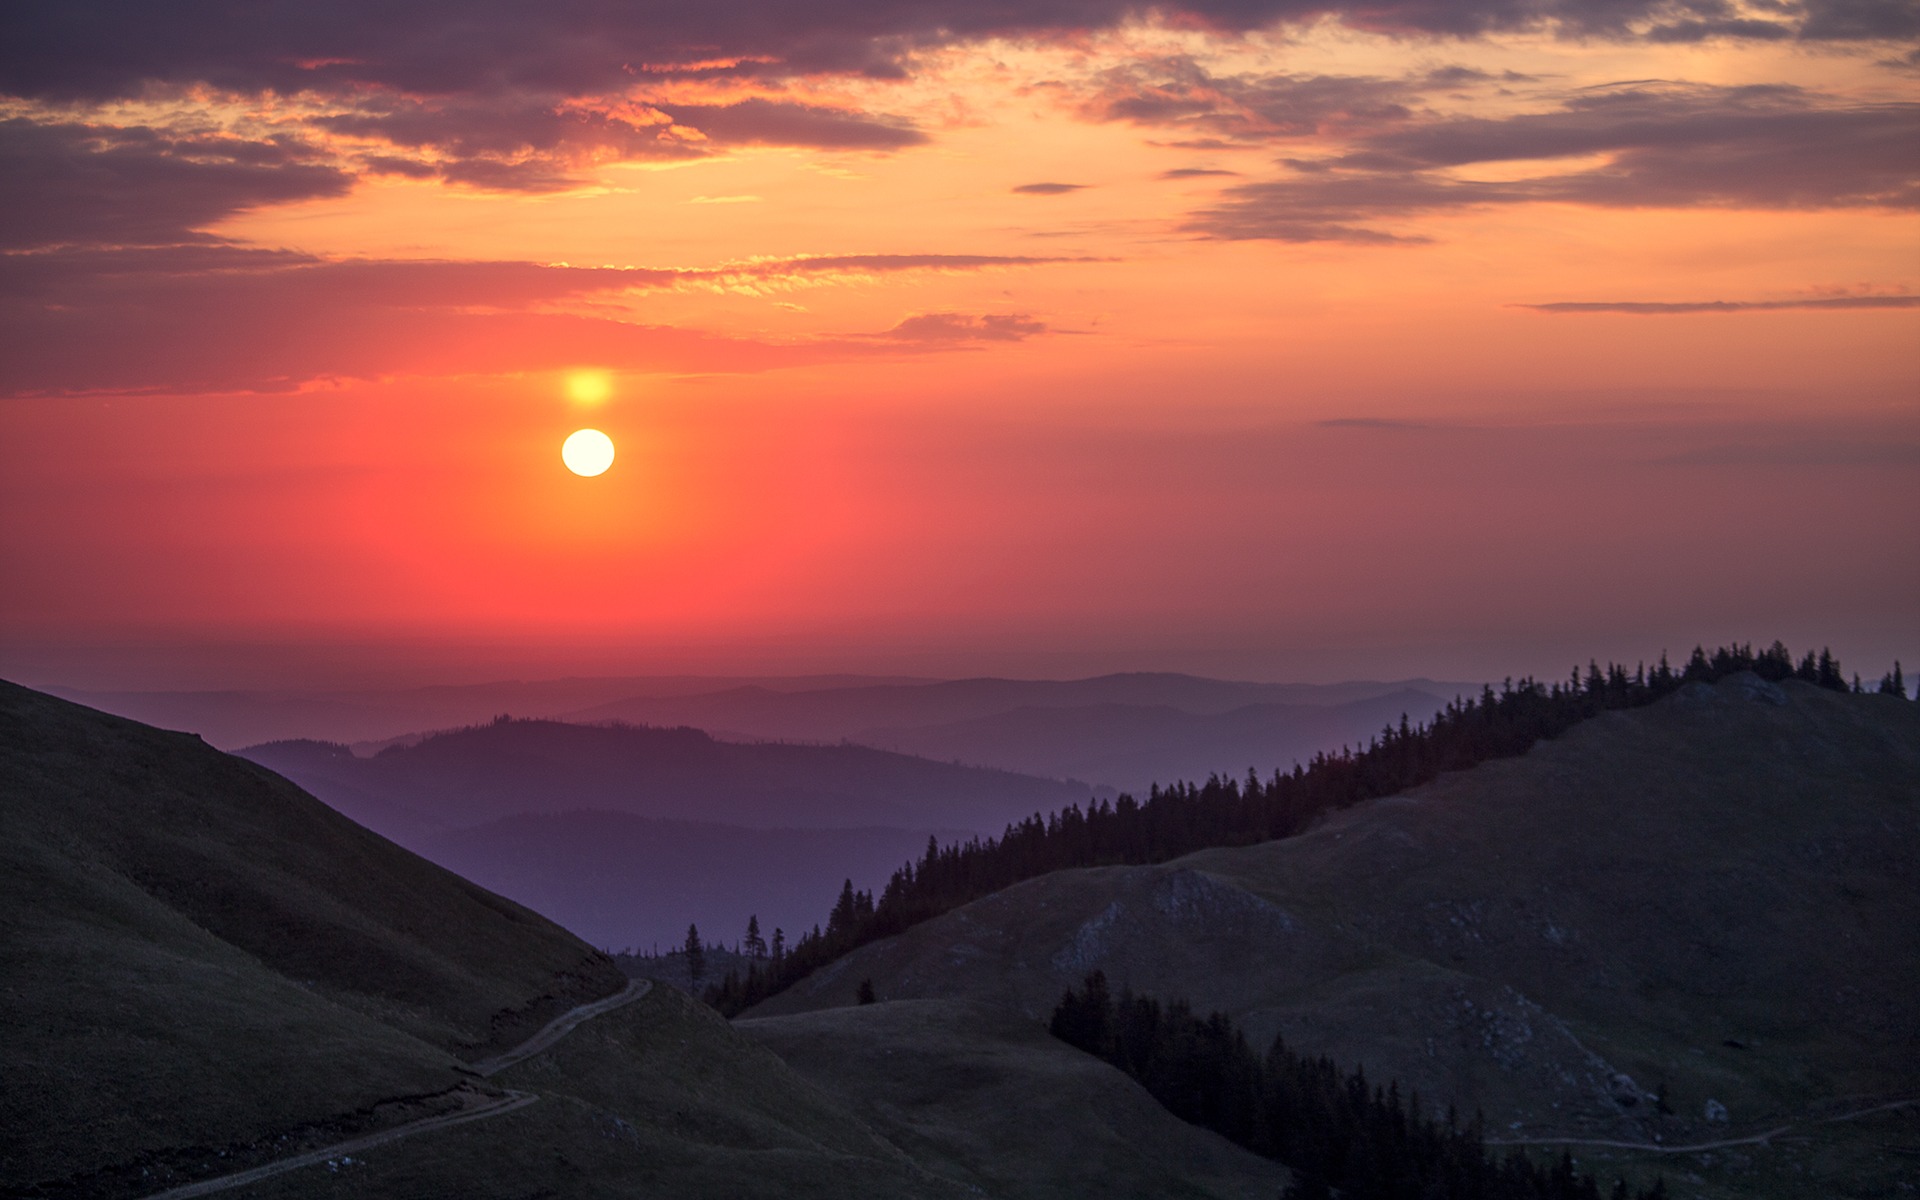
horizon, mountain, cloud, sky, sun, sunrise, sunset, sunlight, morning, hill, dawn, atmosphere, dusk, evening, plain, romania, carpathian, afterglow, pietrele doamnei, rarau, atmospheric phenomenon, mountainous landforms, red sky at morning, buciovina